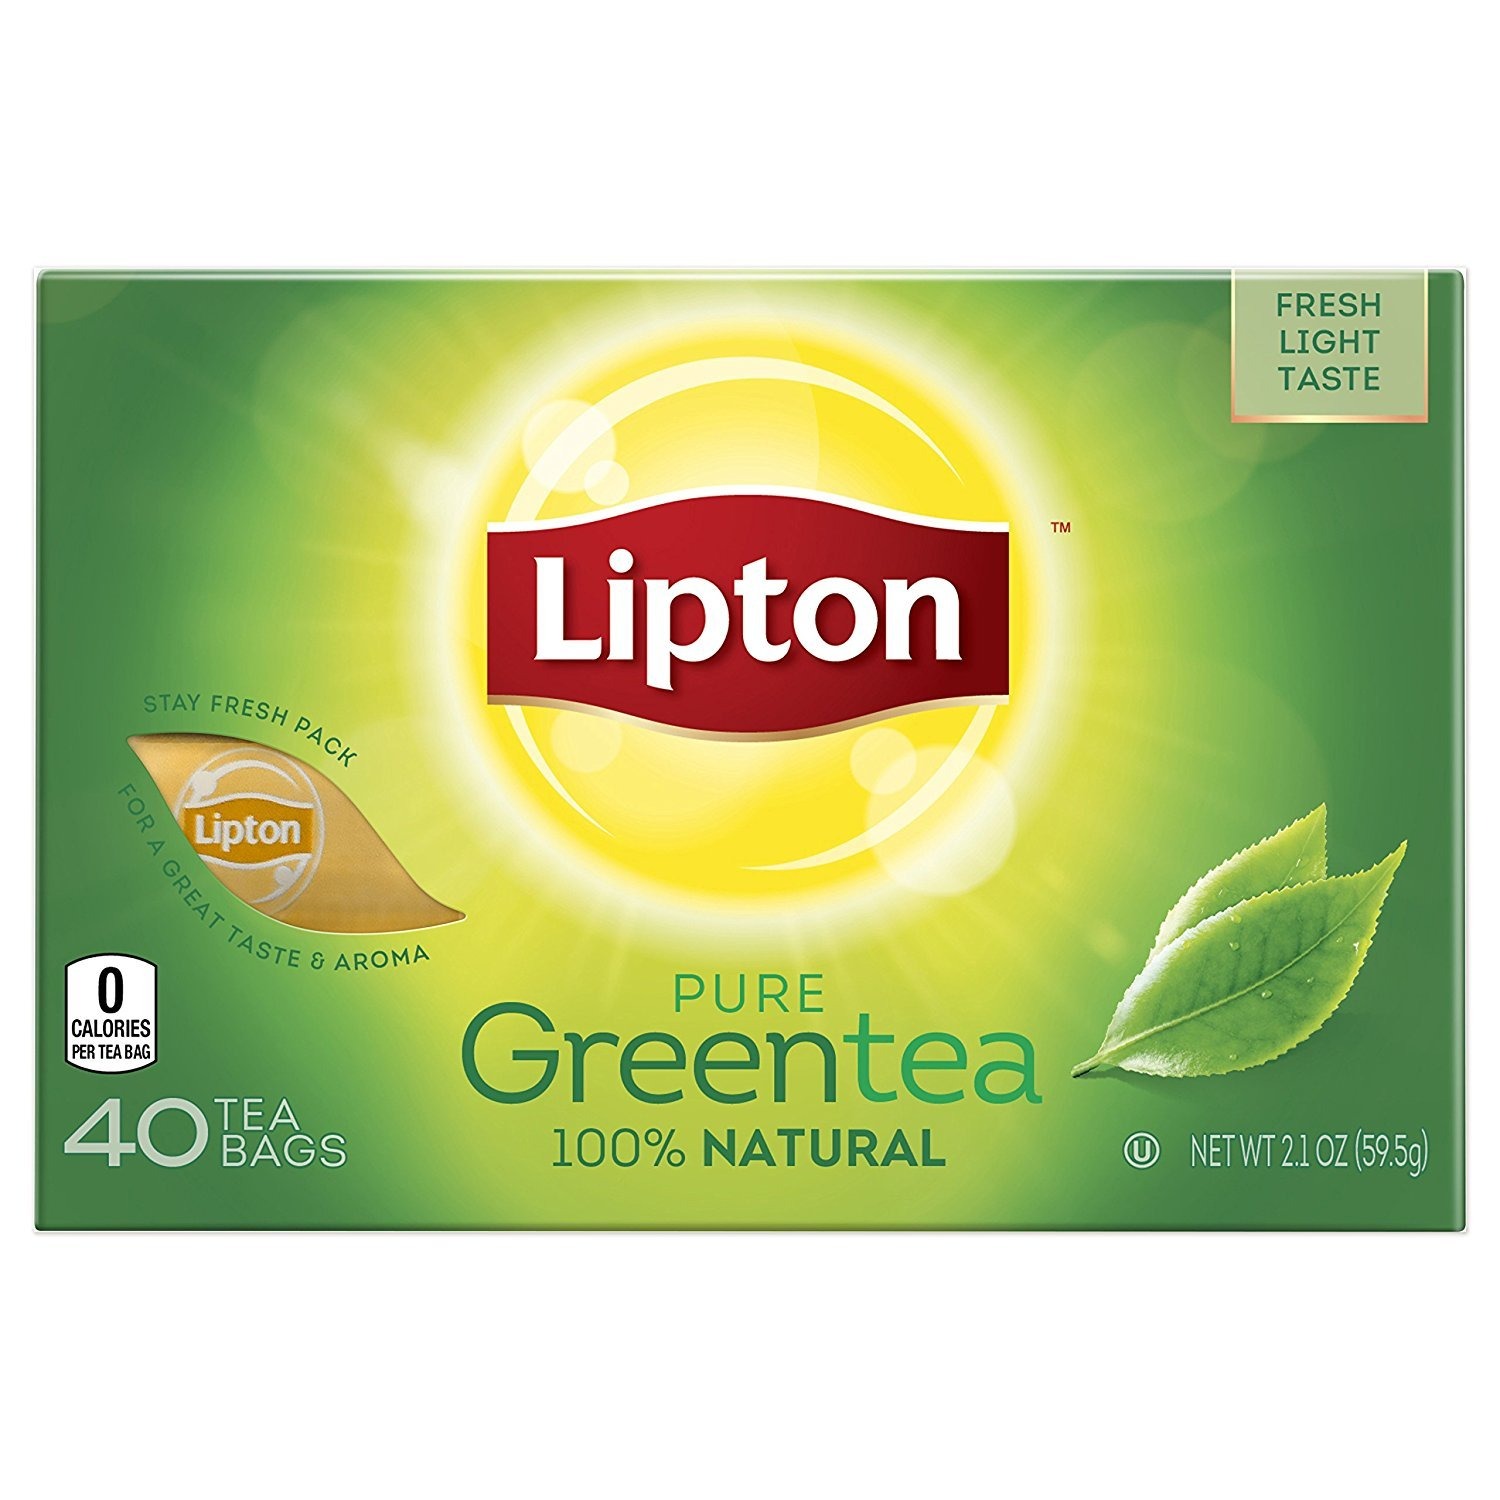
Item Name: Lipton Green Tea
Bullet Point 1: Lipton Green Tea, lipton tea
Bullet Point 2: Lipton Green, lipton tea
Bullet Point 3: Green Tea, lipton green
Bullet Point 4: Tea, lipton, green tea, lipton green
Bullet Point 5: Lipton, green tea, lipton green tea
Bullet Point 6: Lipton Tea, lipton green
Value: 40.0
Unit: Count

Price: 6.27